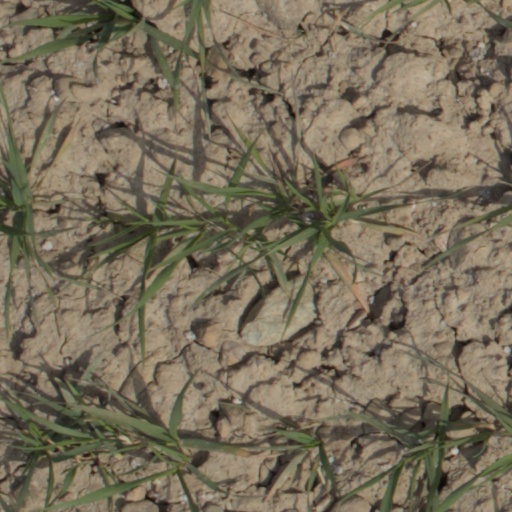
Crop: wheat